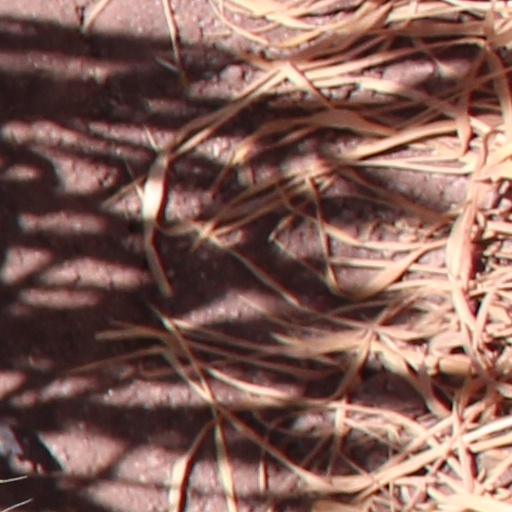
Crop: wheat